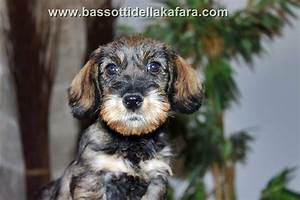
Label: dog